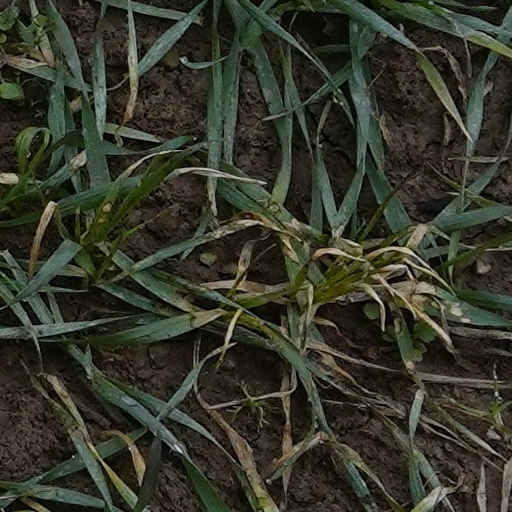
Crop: wheat